Manchuria Opium Squad

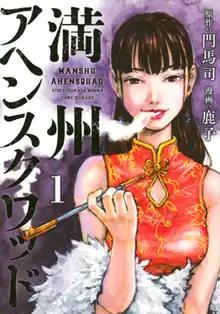
First volume cover

is a Japanese manga series written by Tsukasa Monma and illustrated by Shikako. It was serialized on Kodansha's "Comic Days" app from April 2020 to September 2021, when it was transferred to "Weekly Young Magazine".